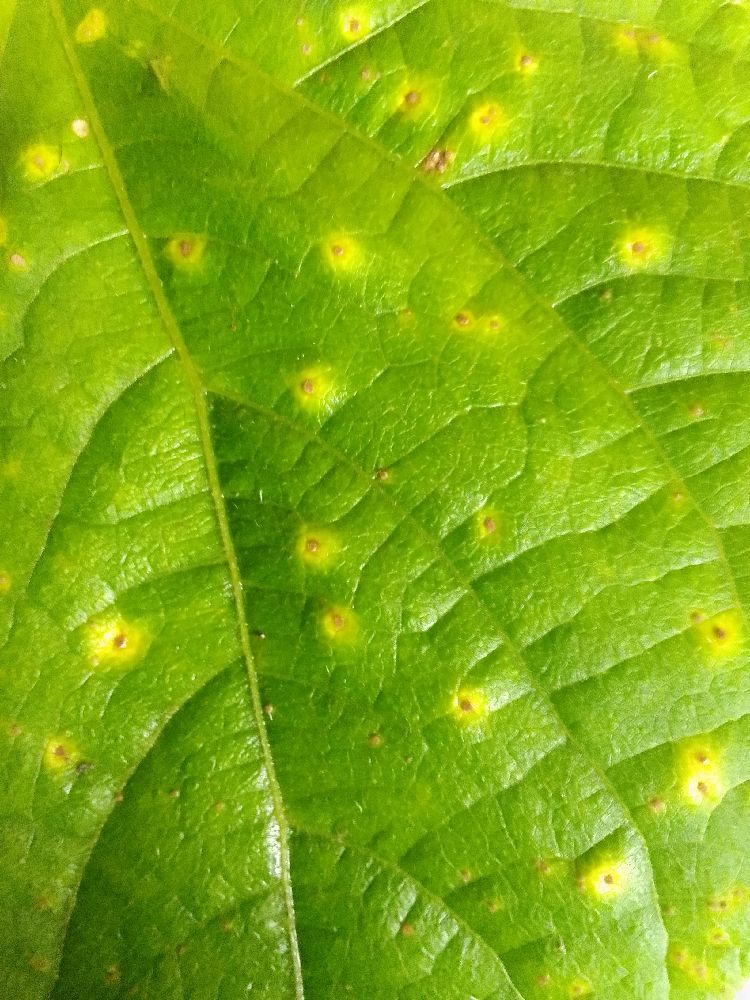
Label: rust